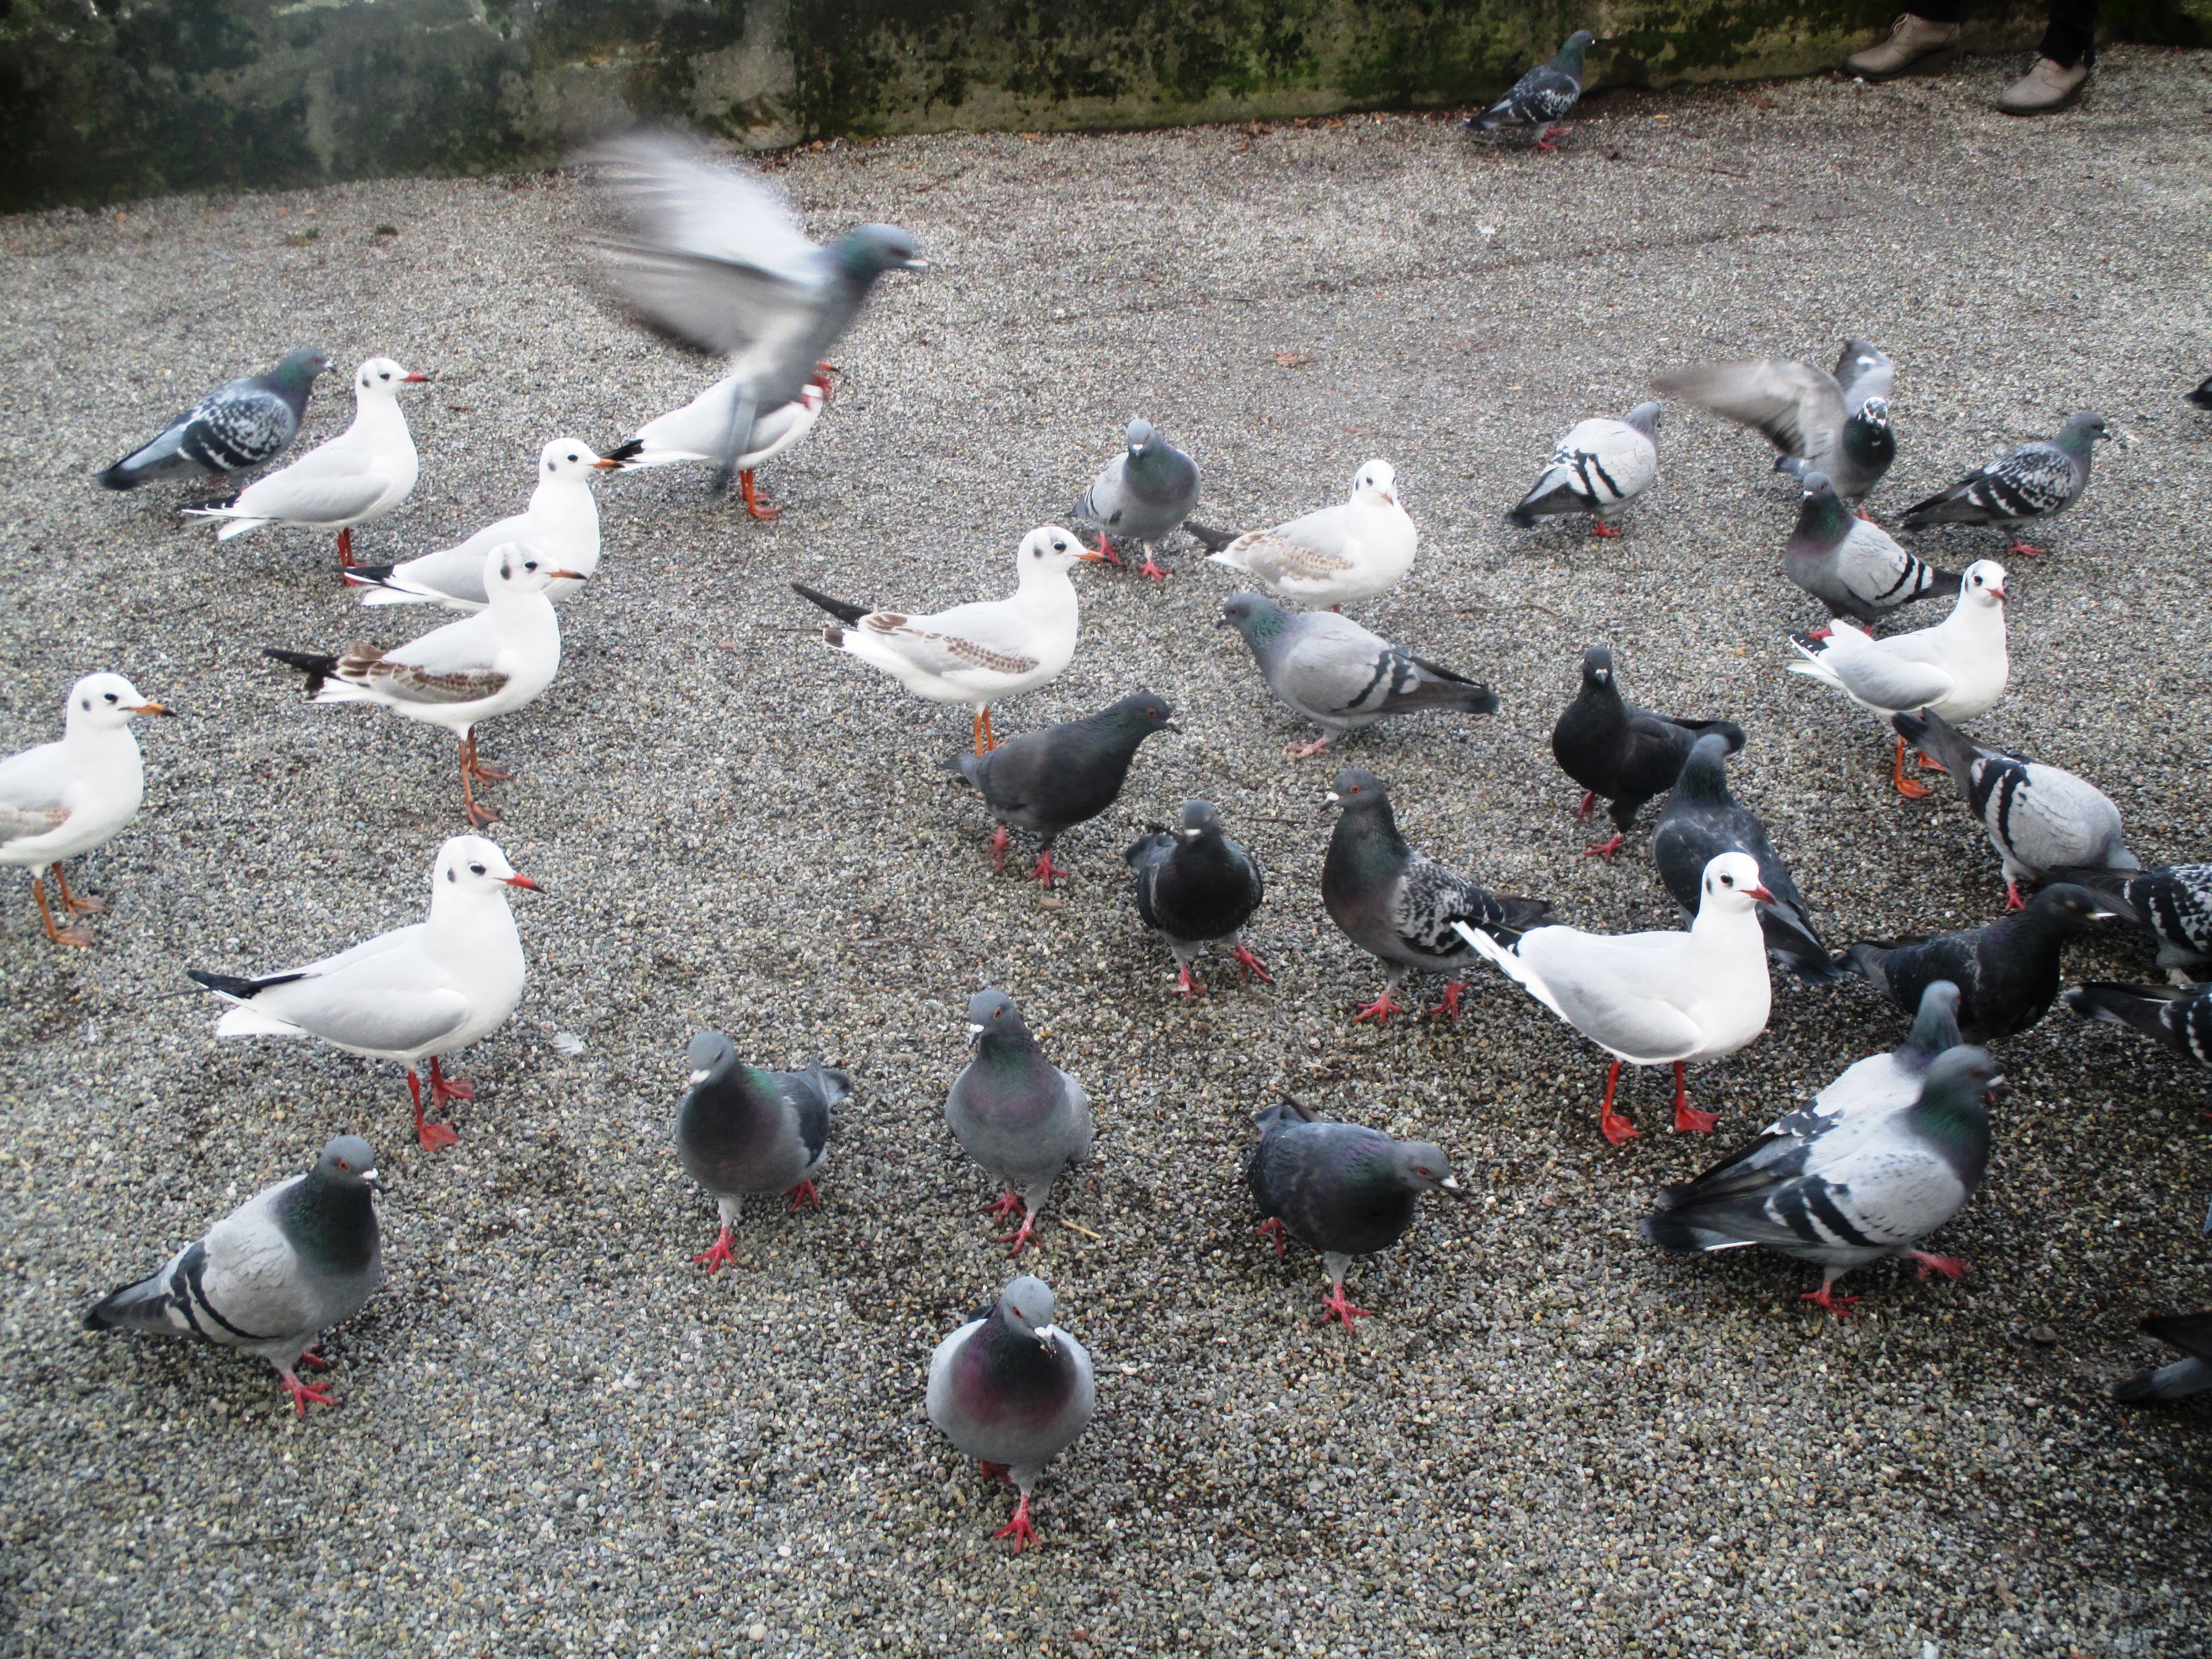
bird, white, seabird, wildlife, fauna, birds, pigeons, gulls, grey, vertebrate, water bird, flock of birds, charadriiformes, pigeons and doves